Alexandra Bellow

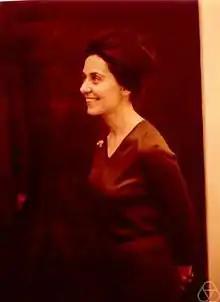
Columbus, Ohio, 1970

Bellow was born in Bucharest, Romania, on August 30, 1935, as Alexandra Bagdasar. Her parents were both physicians. Her mother, Florica Bagdasar (née Ciumetti), was a child psychiatrist. Her father, Dumitru Bagdasar, was a neurosurgeon. She received her M.S. in mathematics from the University of Bucharest in 1957, where she met and married her first husband, mathematician Cassius Ionescu-Tulcea. She accompanied her husband to the United States in 1957 and received her Ph.D. from Yale University in 1959 under the direction of Shizuo Kakutani with thesis "Ergodic Theory of Random Series". After receiving her degree, she worked as a research associate at Yale from 1959 until 1961, and as an assistant professor at the University of Pennsylvania from 1962 to 1964. From 1964 until 1967, she was an associate professor at the University of Illinois at Urbana–Champaign. In 1967, she moved to Northwestern University as a Professor of Mathematics. She was at Northwestern until her retirement in 1996, when she became Professor Emeritus.